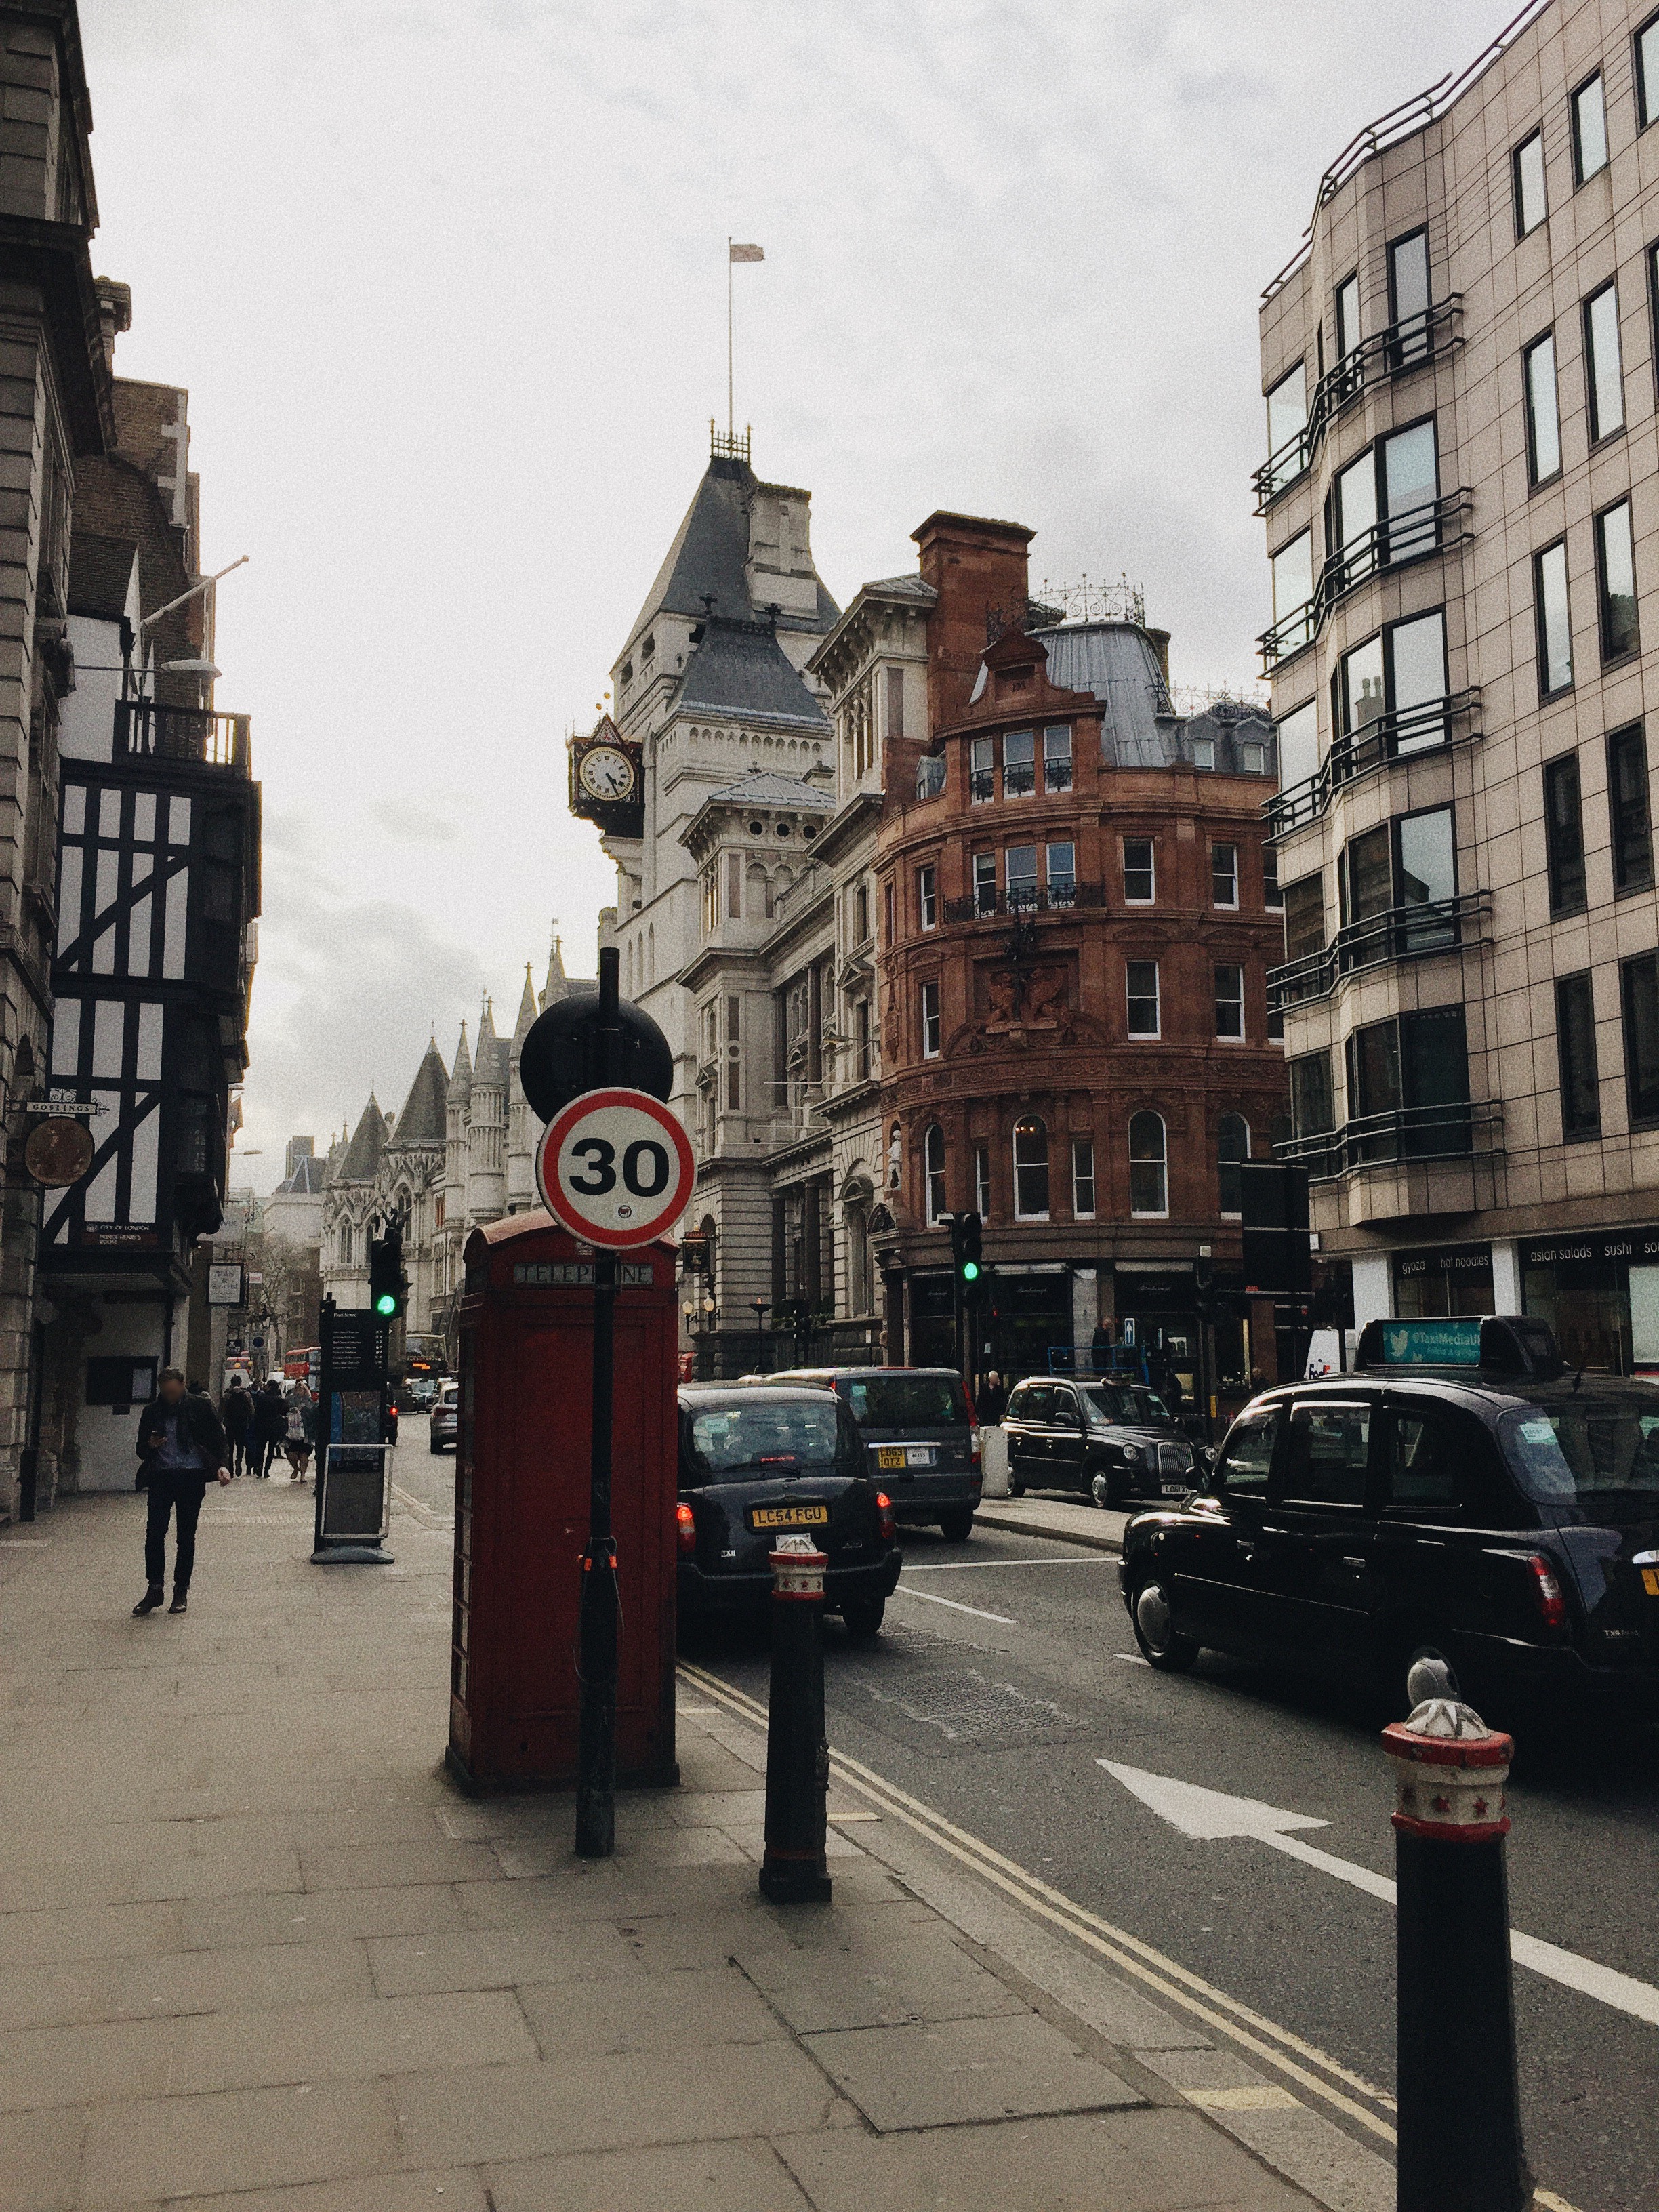
car, city, town, urban area, lane, landmark, street, road, building, infrastructure, neighbourhood, metropolitan area, transport, metropolis, downtown, pedestrian, sky, vehicle, facade, town square, tree, house, window, plaza